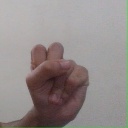
अक्षर: स